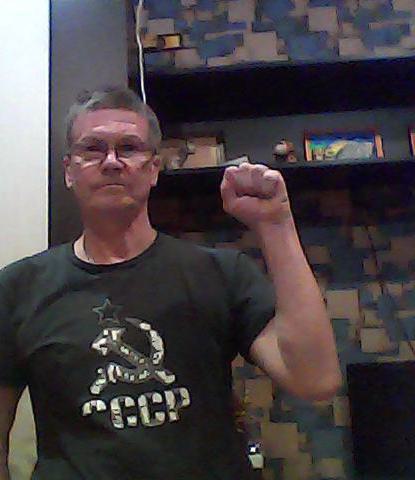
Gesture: fist